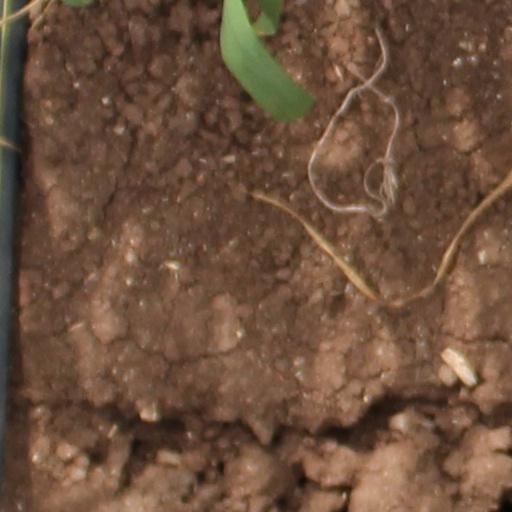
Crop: wheat